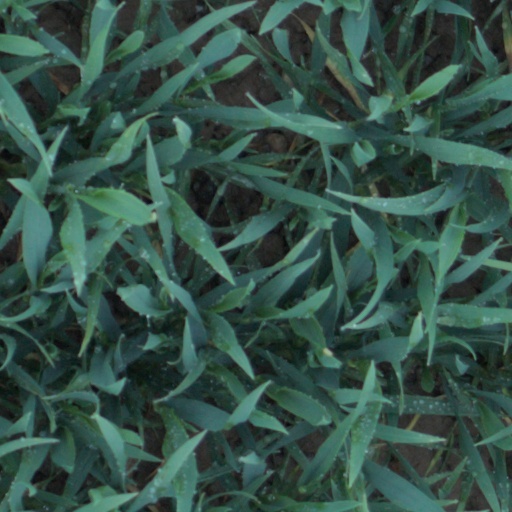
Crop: wheat